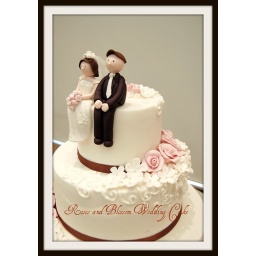
The Bride wants the cake design look like in O Holly Sweet photostream. She loves the design with pink and brown.